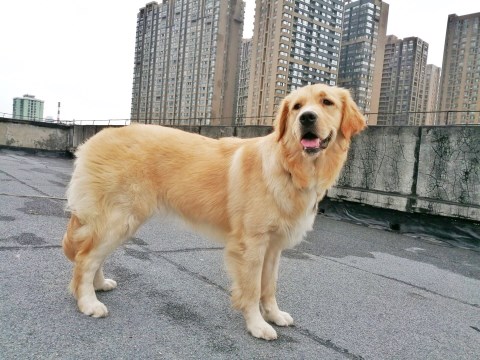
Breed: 5355-n000126-golden_retriever